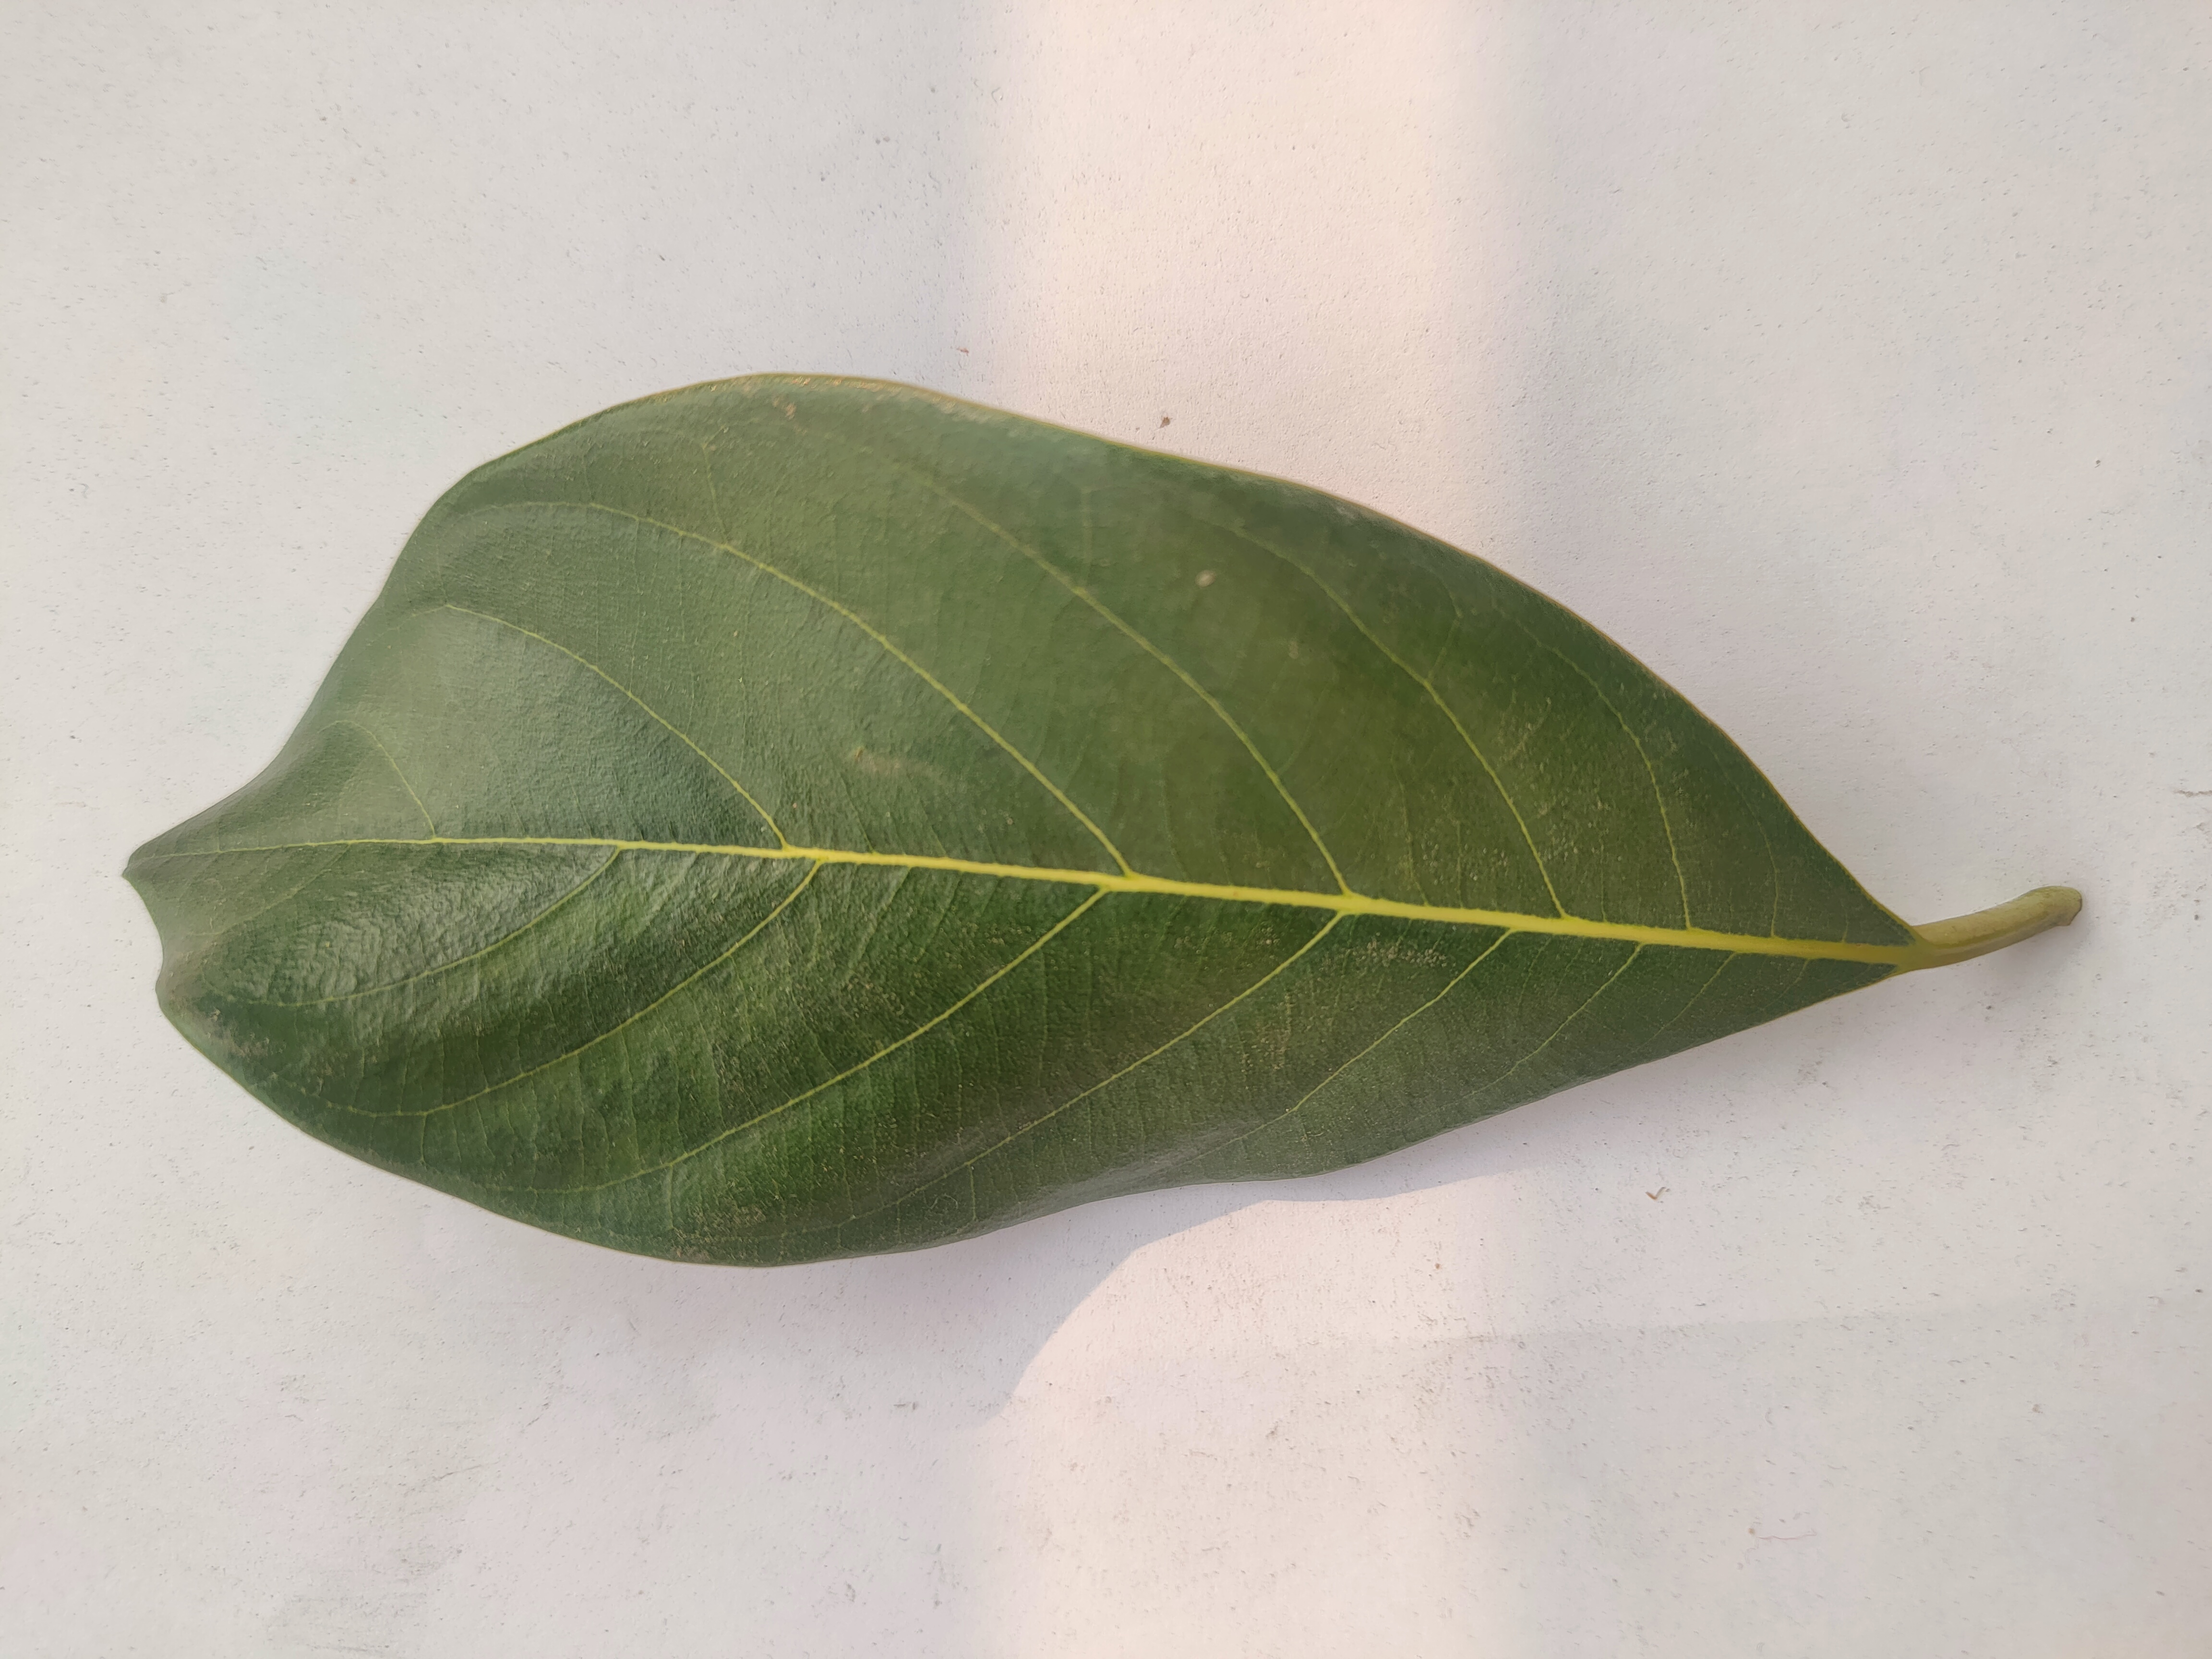
Leaf variety: Jackfruit